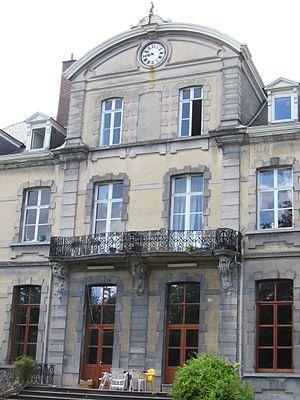
Ancien palais abbatial de l'abbaye du Saulchoir à Kain, près de Tournai (Belgique)
L'abbaye du Saulchoir était située autrefois à Kain, au nord de la ville de Tournai, en Belgique, dans la province de Hainaut. Il s'agissait d'un monastère de moniales cisterciennes fondé en 1233 à proximité du Melles, en un lieu nommé Barbanisart. Cinq ans et demi plus tard, il fut transféré en un autre lieu nommé Saulchoir.
Cet article liste les abbayes cisterciennes actives ou ayant existé sur le territoire belge actuel. Il s'agit des abbayes de religieux appartenant à l'Ordre cistercien.